Stari Trg pri Ložu

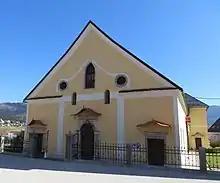
Saint George's Church

The parish church in the settlement is dedicated to Saint George and belongs to the Ljubljana Archdiocese. The parish was created in the second half of the 12th century, and the church was first mentioned in written documents dating to 1221. The original church was rebuilt and expanded on a number of occasions. Frescos from the early 16th century are preserved in the current building and the existing sanctuary was added in 1643.